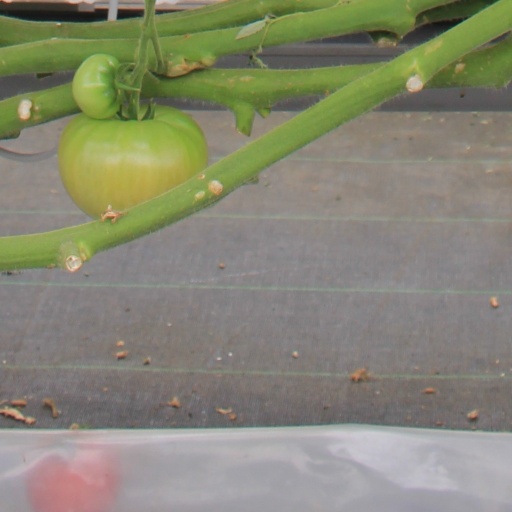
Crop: tomato